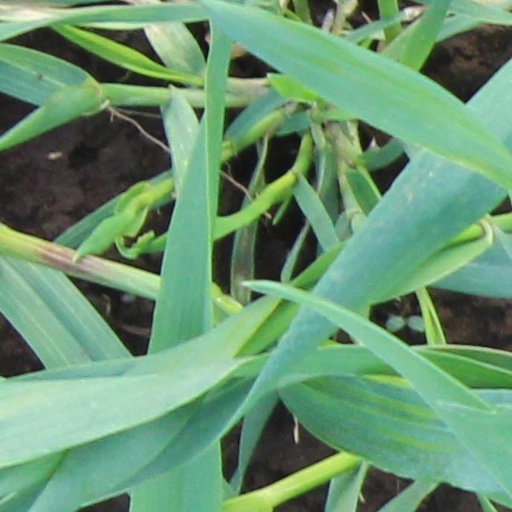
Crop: wheat